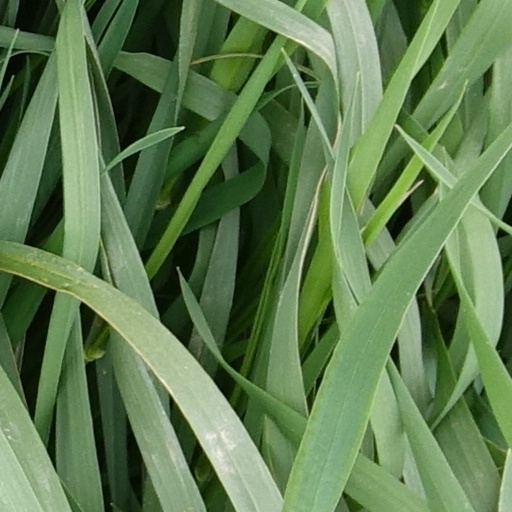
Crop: wheat